KARN (AM)

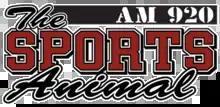
Former logo

In 2009, Citadel Broadcasting decided to end the simulcast. KARN became "920 AM The Sports Animal" airing local shows and national programming from Fox Sports Radio. 102.9 KARN-FM continues as a talk station. Cumulus Media owns an interest in the CBS Sports Radio Network. So in 2013, when CBS Sports Radio became a 24/7 network, KARN switched its network affiliation, dropping Fox Sports for CBS Sports.